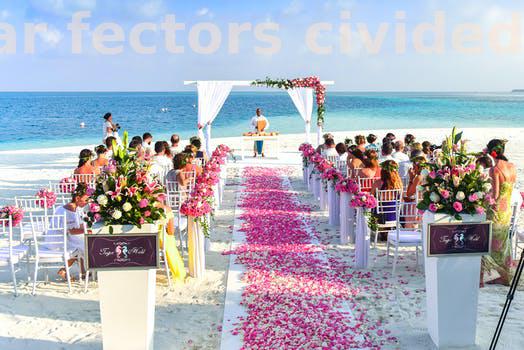
Label: Watermark